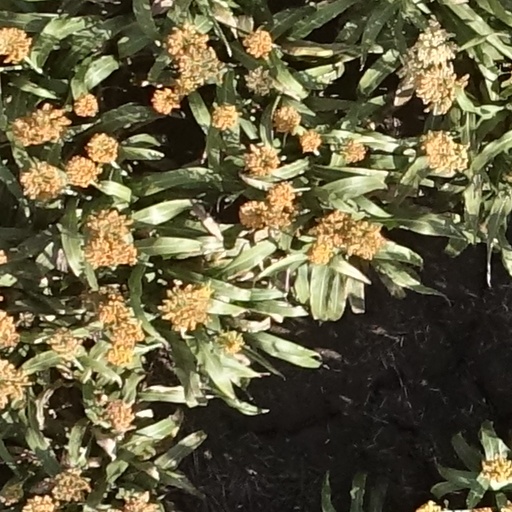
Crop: sorghum